Shakespeare Garden (Evanston, Illinois)

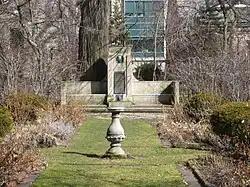
Shakespeare Garden

The Shakespeare Garden in Evanston, Illinois, United States, is a Shakespeare garden on the campus of Northwestern University. Planned in 1915 and built from 1916 to 1929, the garden was the first Shakespeare Garden in the United States. The garden was designed by landscape architect Jens Jensen and was constructed by the Garden Club of Evanston, which still maintains the area. In 1988, the garden was listed on the U.S. National Register of Historic Places.